Ehelepola Nilame

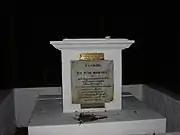
Ehelepola Nilame's Monument in Mauritius.

The king fell out of favor with the Ehelepola and when a revolt broke out in Sabaragamuva, Ehelepola was sent to suppress it. When Ehelepola failed to return on the king's summons, Molligoda was dispatched to capture and return with Ehelepola. Following an engagement with Molligoda's men, Ehelepola went to the coastal areas of the island to gain support to overthrow the king.